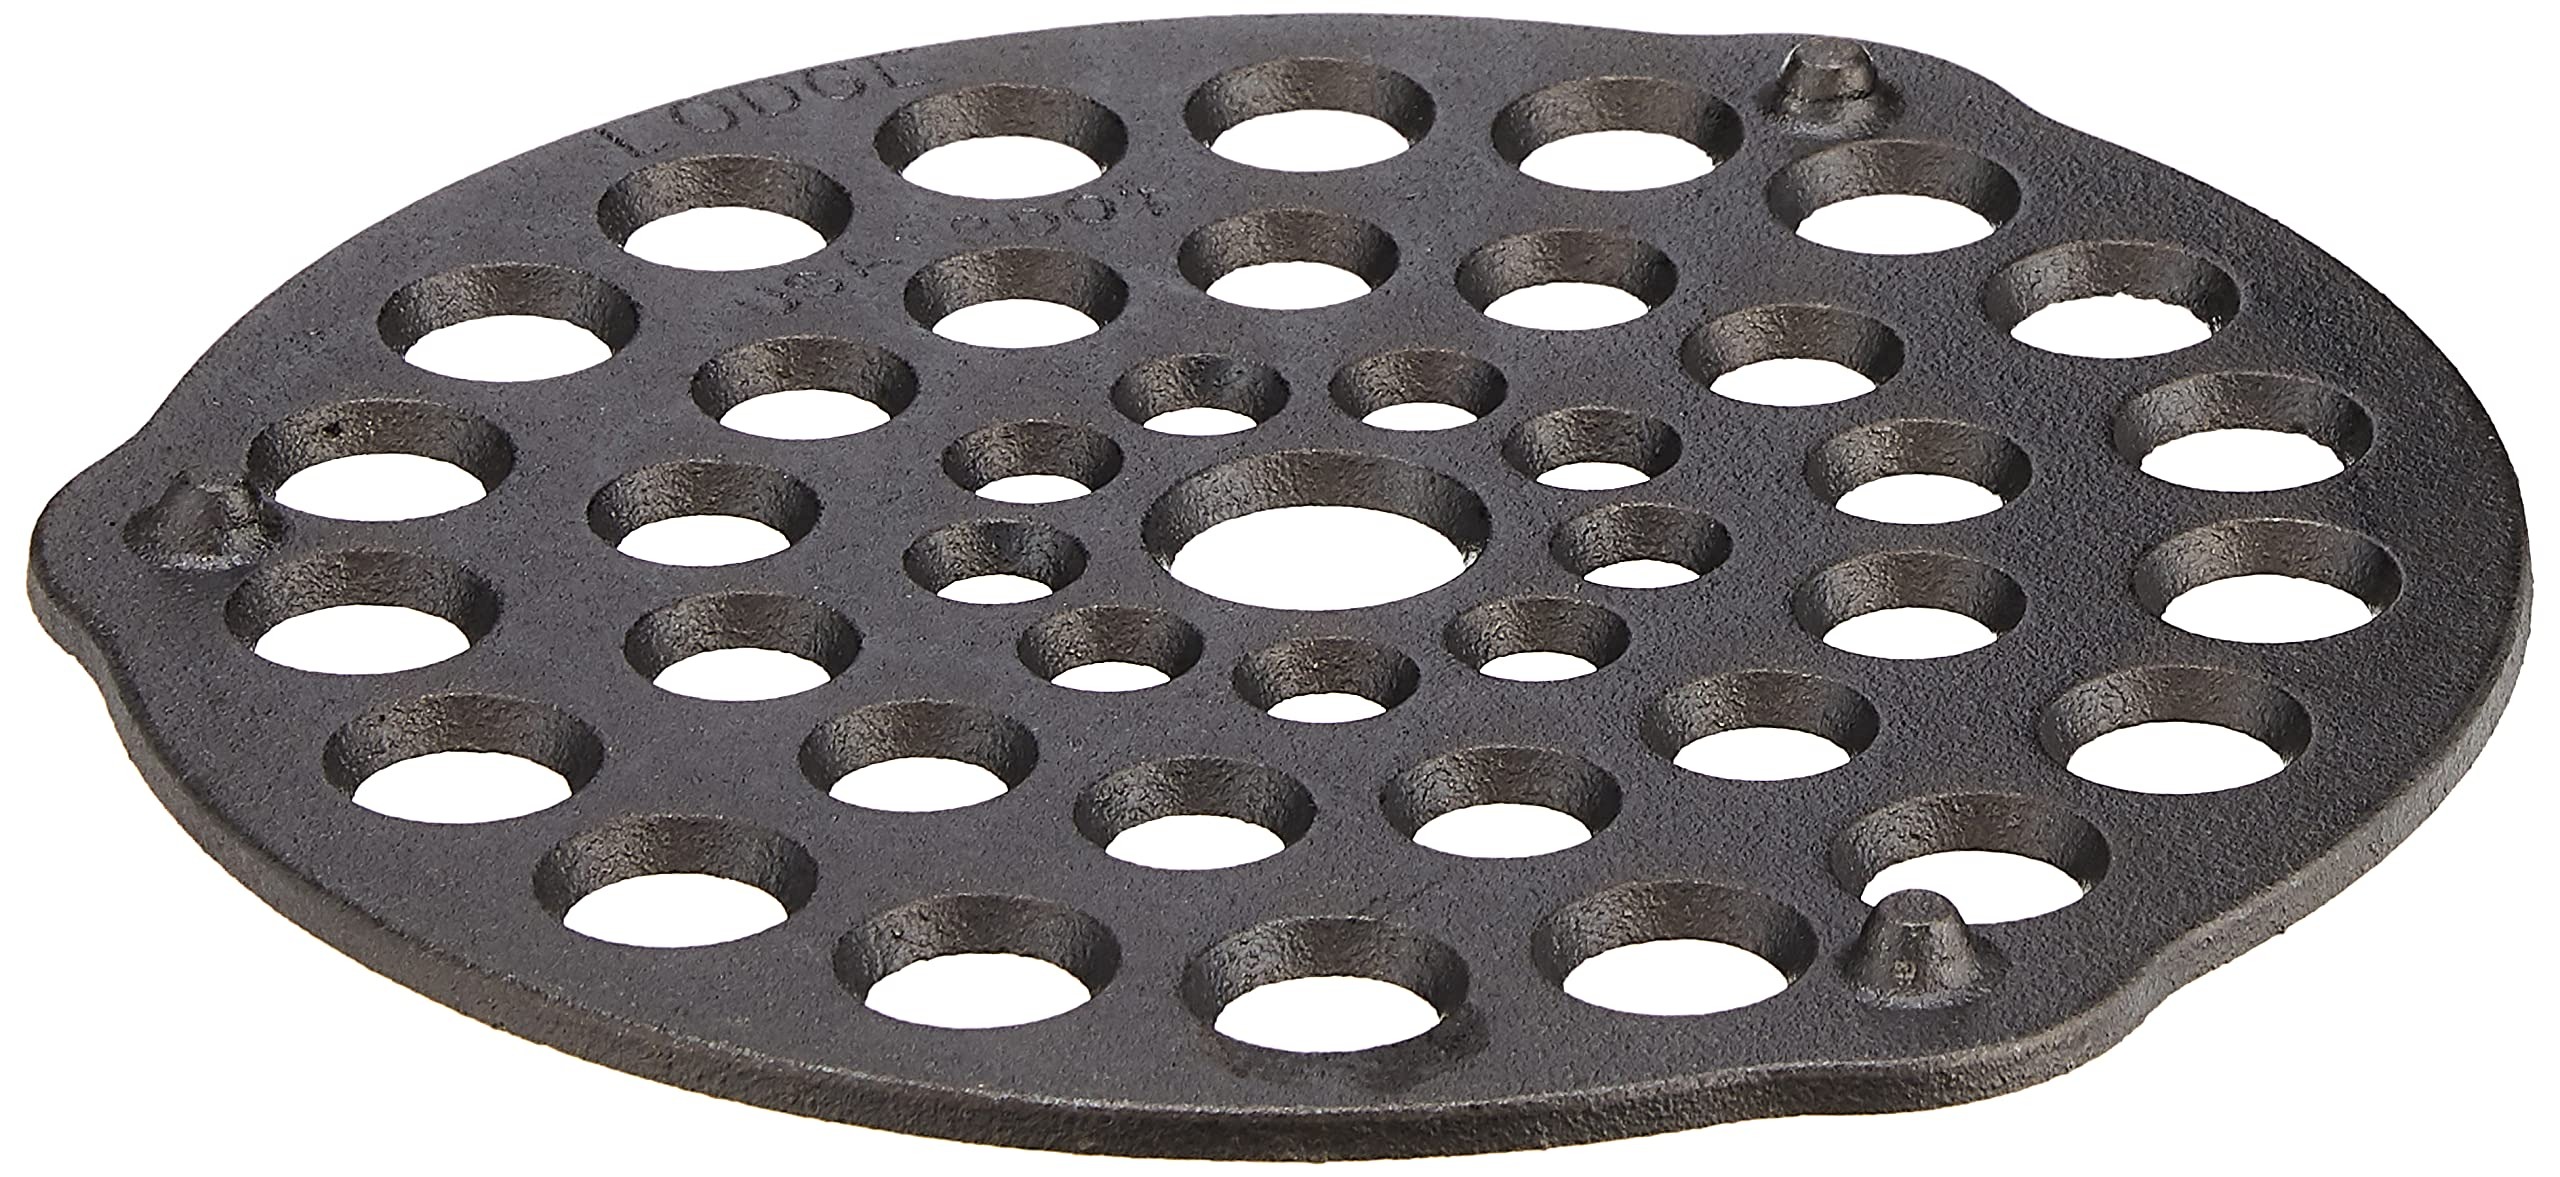
Item Name: Lodge L8DOT3 Pre-Seasoned Cast-Iron Meat Rack/Trivet, 8 Inch
Bullet Point 1: 8-Inch cast-iron meat rack/trivet designed for use with lodge Dutch ovens
Bullet Point 2: Raises meats, pies, and other foods off pan bottom to prevent scorching
Bullet Point 3: Cast-Iron construction heats slowly and evenly
Bullet Point 4: Preseasoned with vegetable oil formula and ready for immediate use
Bullet Point 5: Contains one cast-iron trivet/meat rack. Nonstick, rustproof finish; hand wash only
Value: 1.0
Unit: Count

Price: 23.435